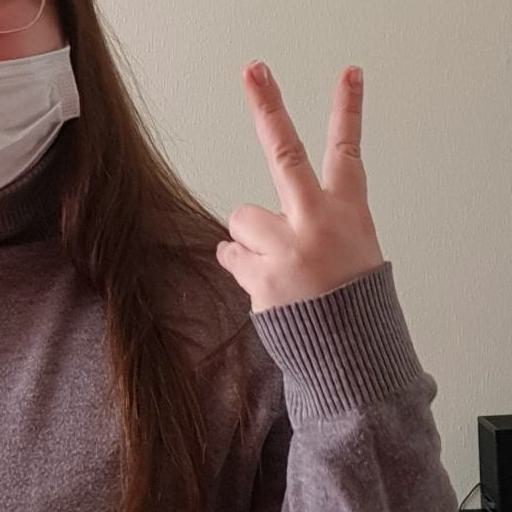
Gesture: peace_inverted